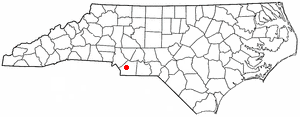
Wesley Chapel est une ville américaine située dans le comté d'Union dans l'État de Caroline du Nord. En 2010, sa population était de 7 463 habitants.